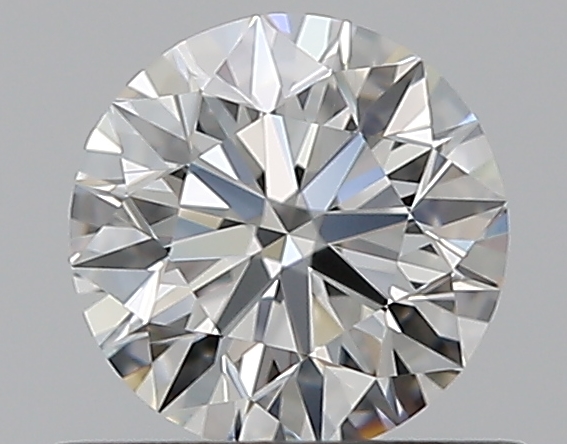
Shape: round
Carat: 0.51
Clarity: VVS1
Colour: H
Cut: EX
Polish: EX
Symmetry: EX
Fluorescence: F
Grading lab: GIA
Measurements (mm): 5.1 x 5.12 x 3.2